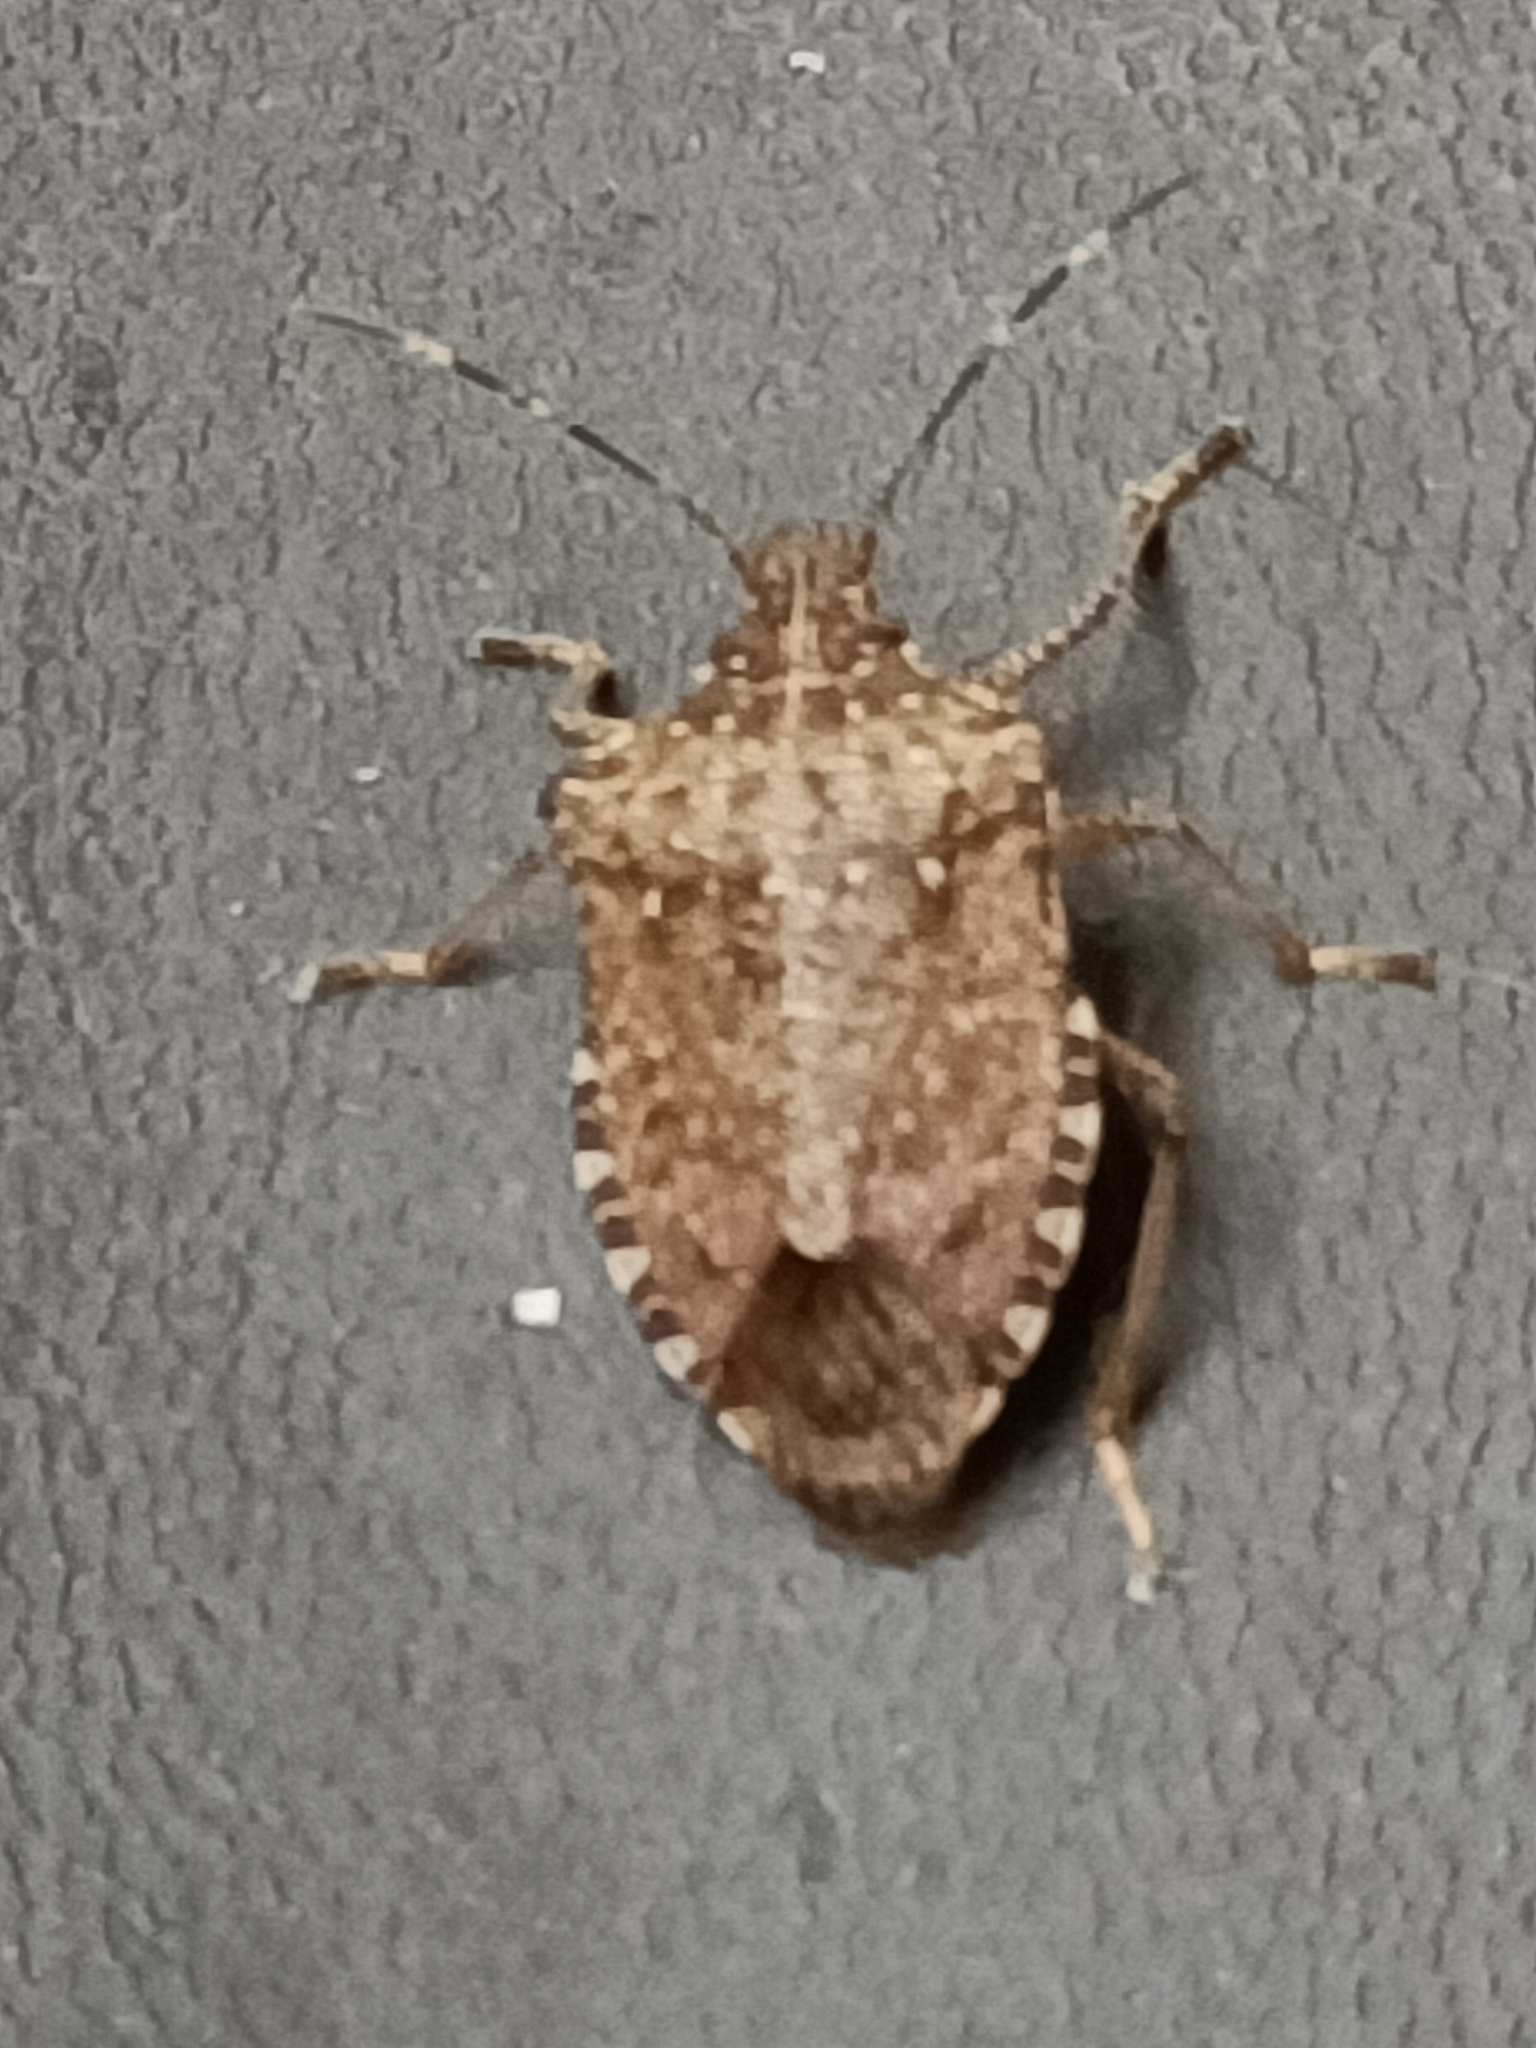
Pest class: stink_bug